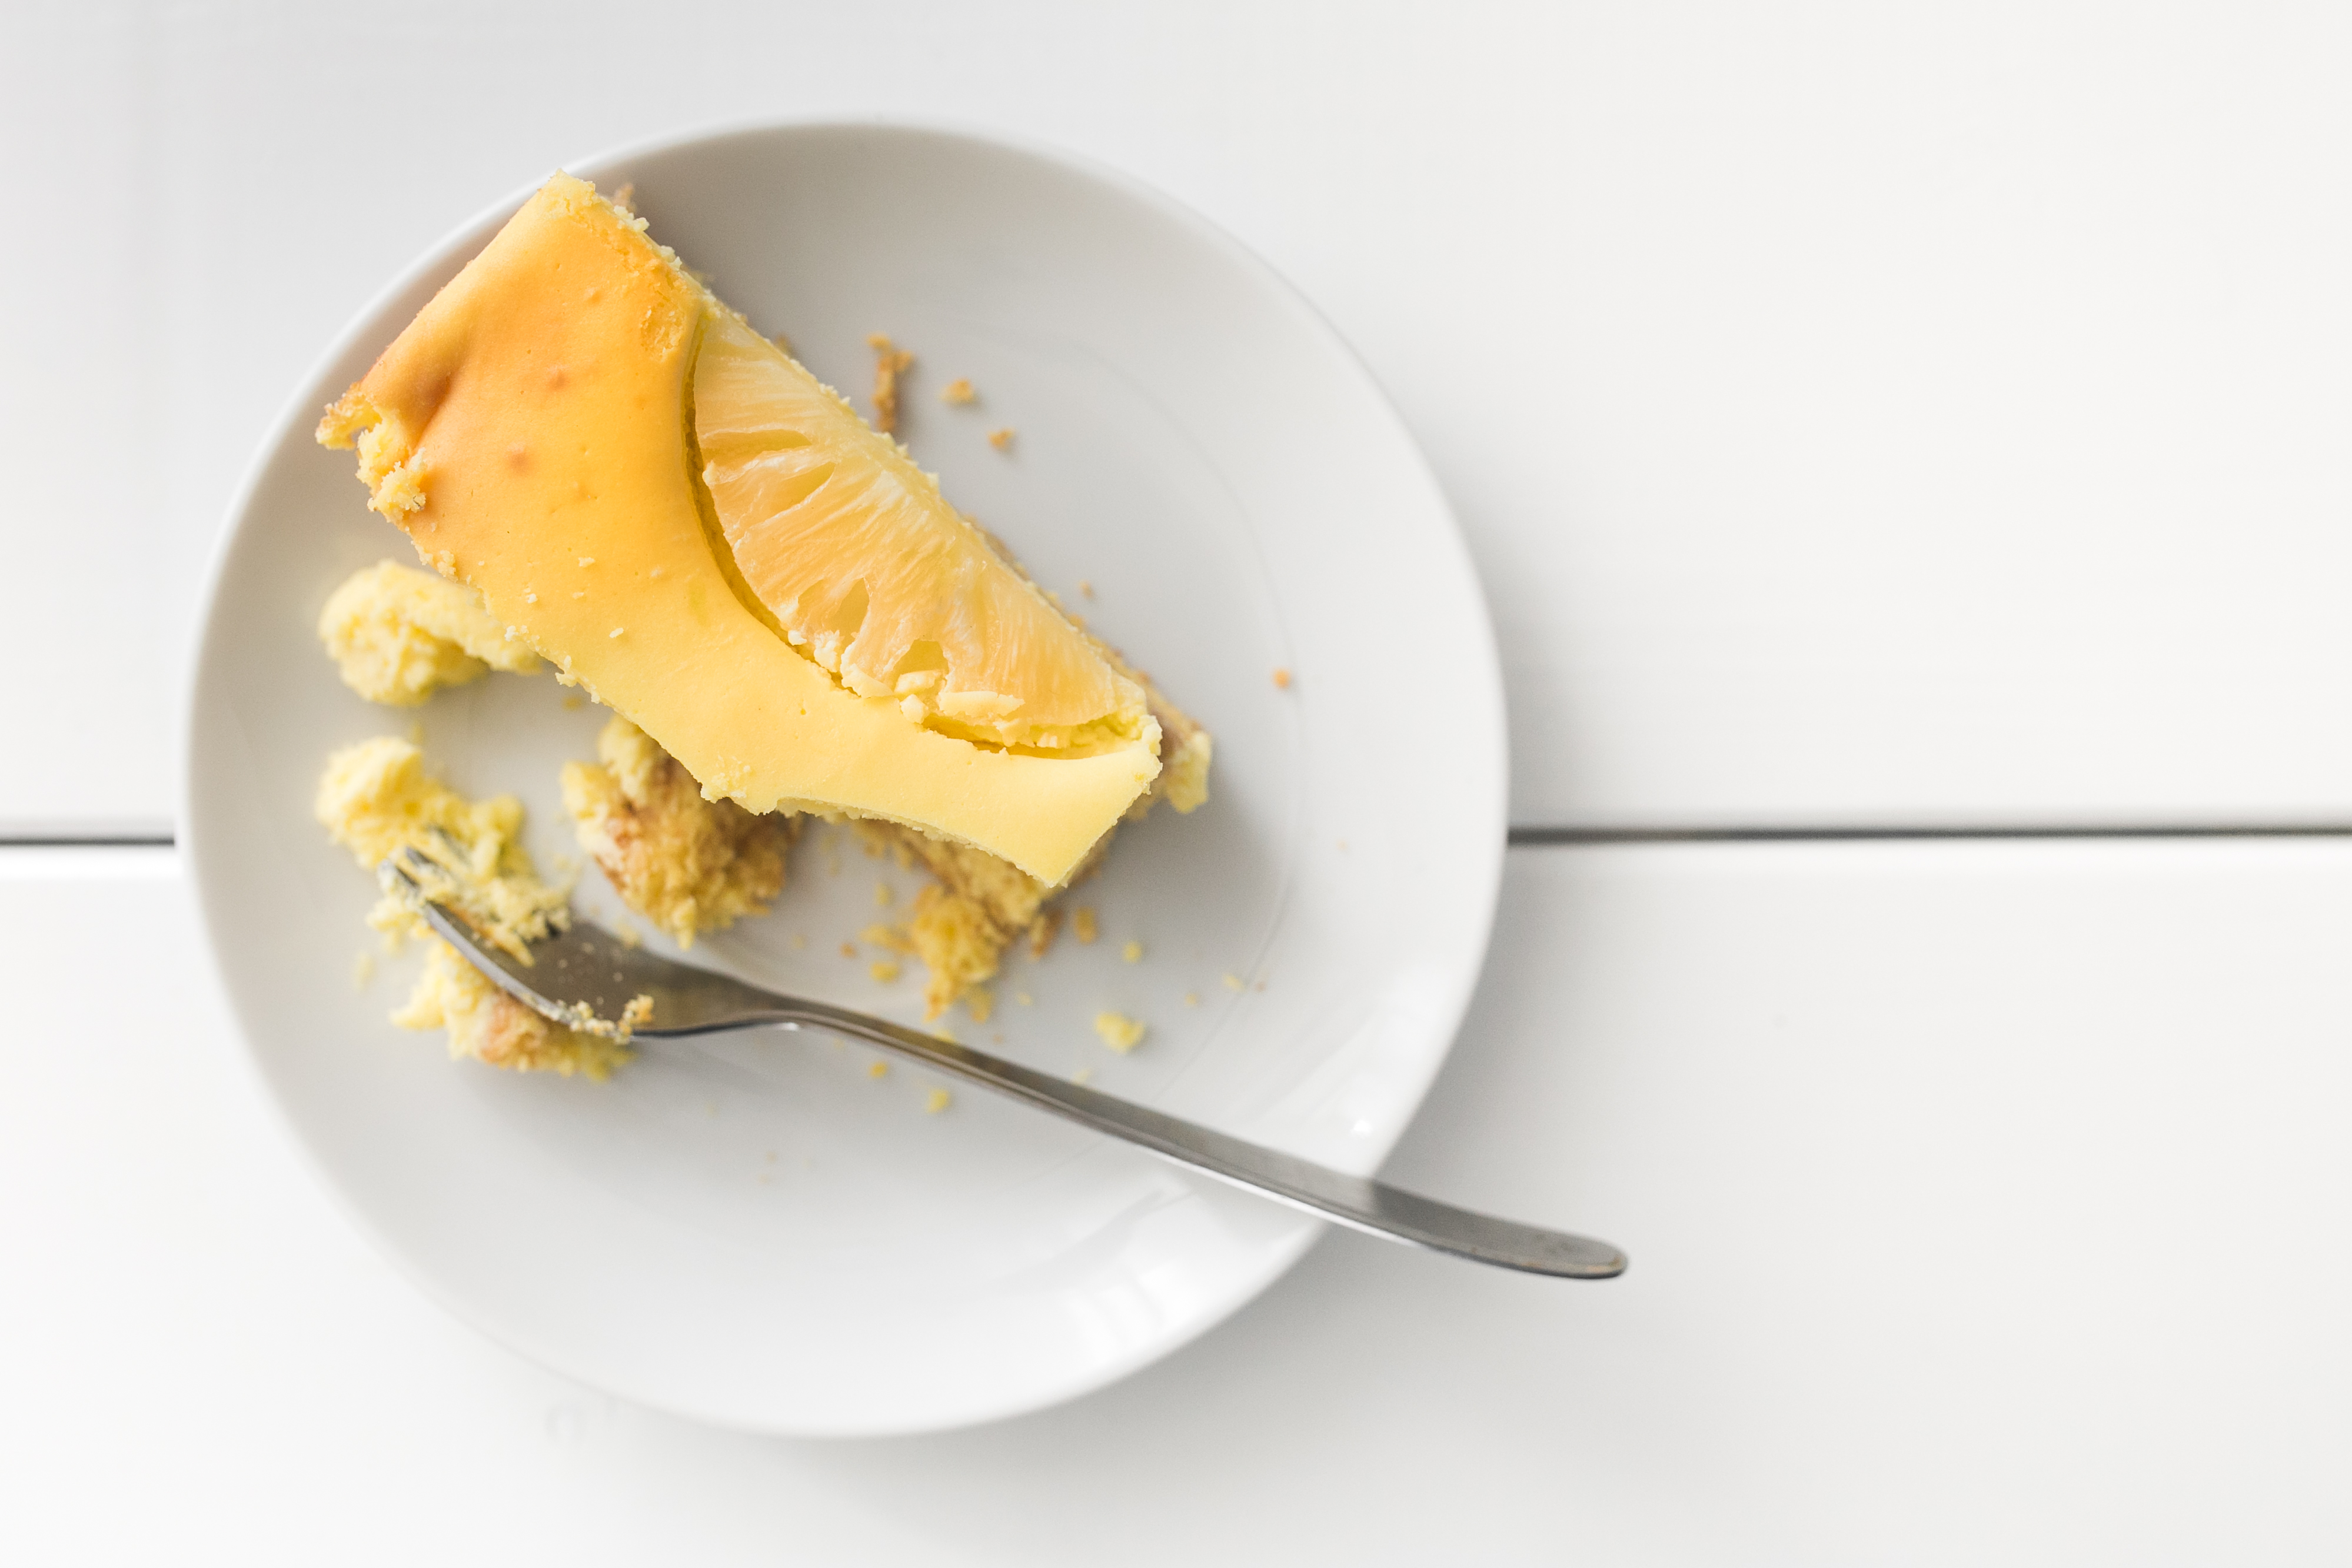
fork, plant, fruit, sweet, dish, food, produce, plate, breakfast, ice cream, dessert, dairy product, pie, bakery, coconut, citrus, yummy, cheesecake, flavor, flowering plant, land plant, banana family